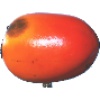
Label: Kaki 1